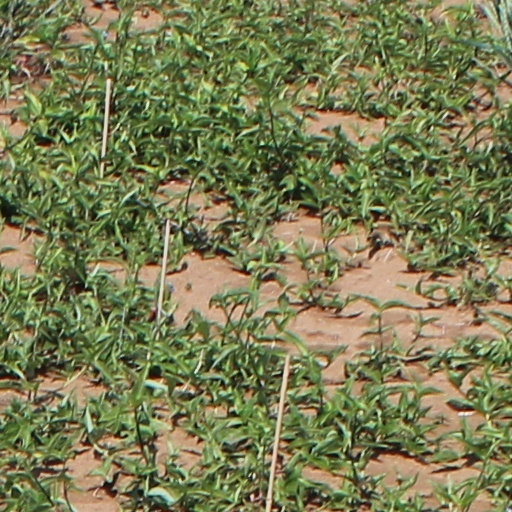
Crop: wheat